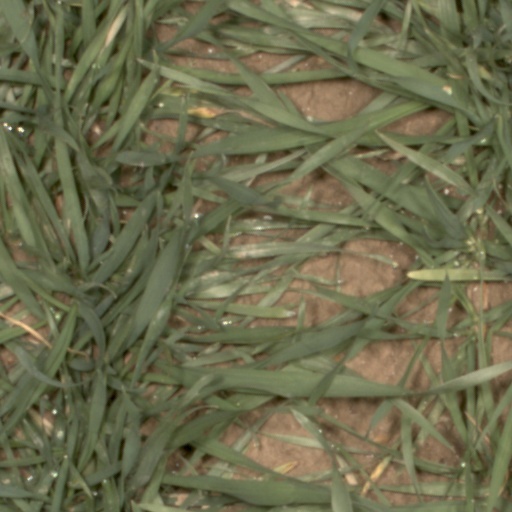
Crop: wheat